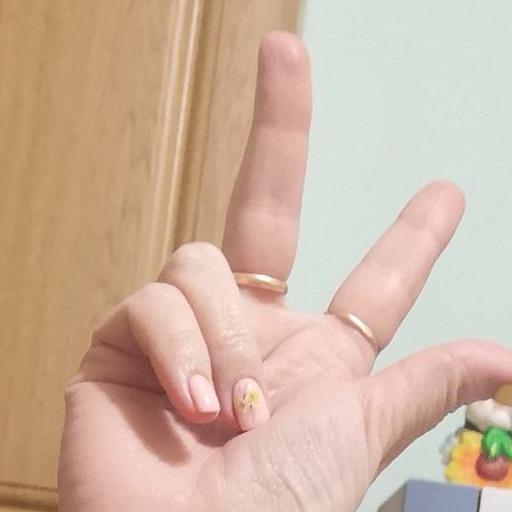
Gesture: three2